Son Rompe Pera

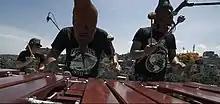

Son Rompe Pera is a Mexican fusion band based in Naucalpan, a suburb of Mexico City. Primarily playing cumbia they integrate the use of Mexican marimba music traditional in the folkloric of their country and such other genres as danzón, rock, ska and others.